United Nations Security Council Resolution 1173

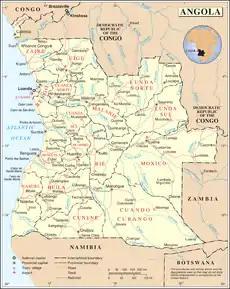
Angola

United Nations Security Council resolution 1173, adopted unanimously on 12 June 1998, after reaffirming Resolution 696 (1991) and all subsequent resolutions on Angola, particularly Resolution 1127 (1997), the council announced its intention to impose further sanctions against UNITA for non-compliance, unless it co-operated to extend state administration throughout the country.